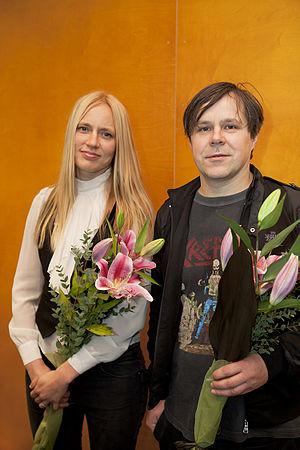
Le prix Ars Fennica est un prix artistique décerné en Finlande depuis 1991.